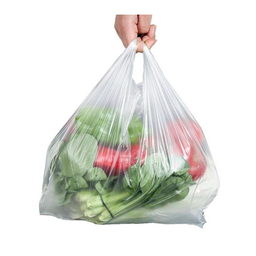
Label: plasticbags